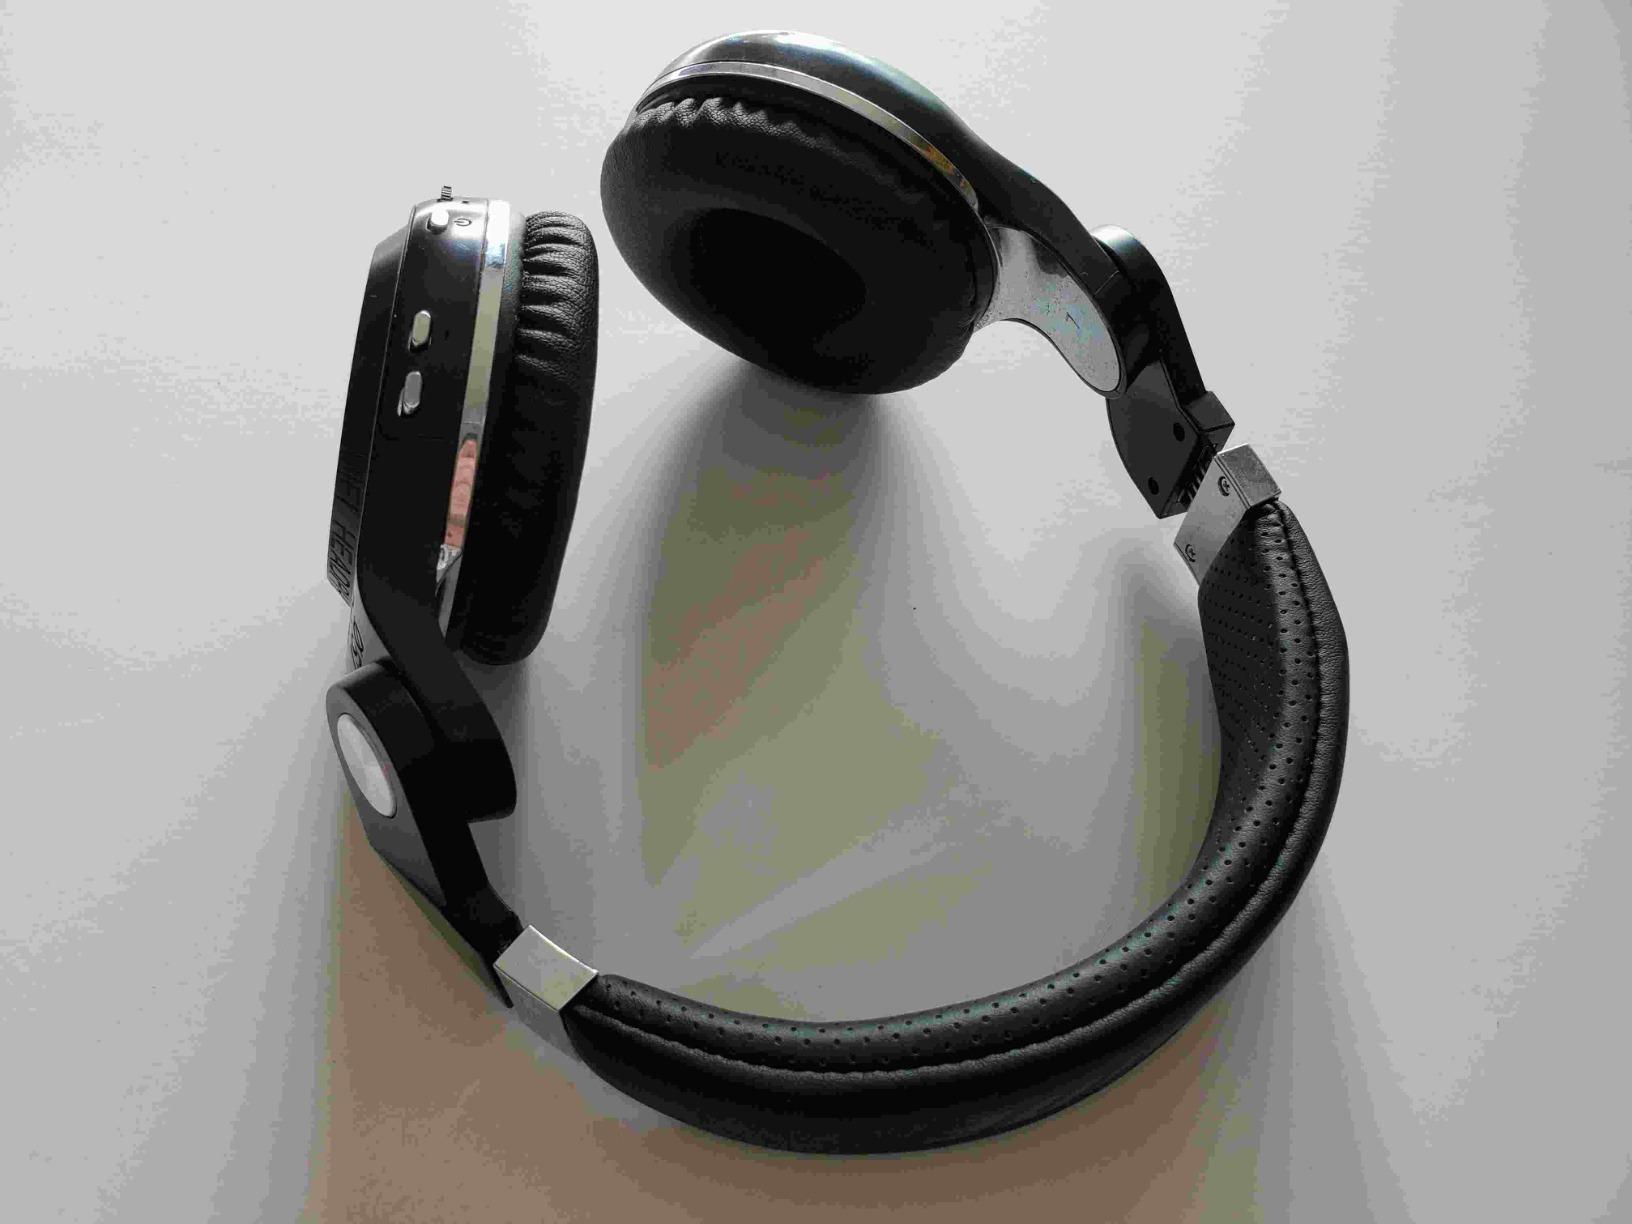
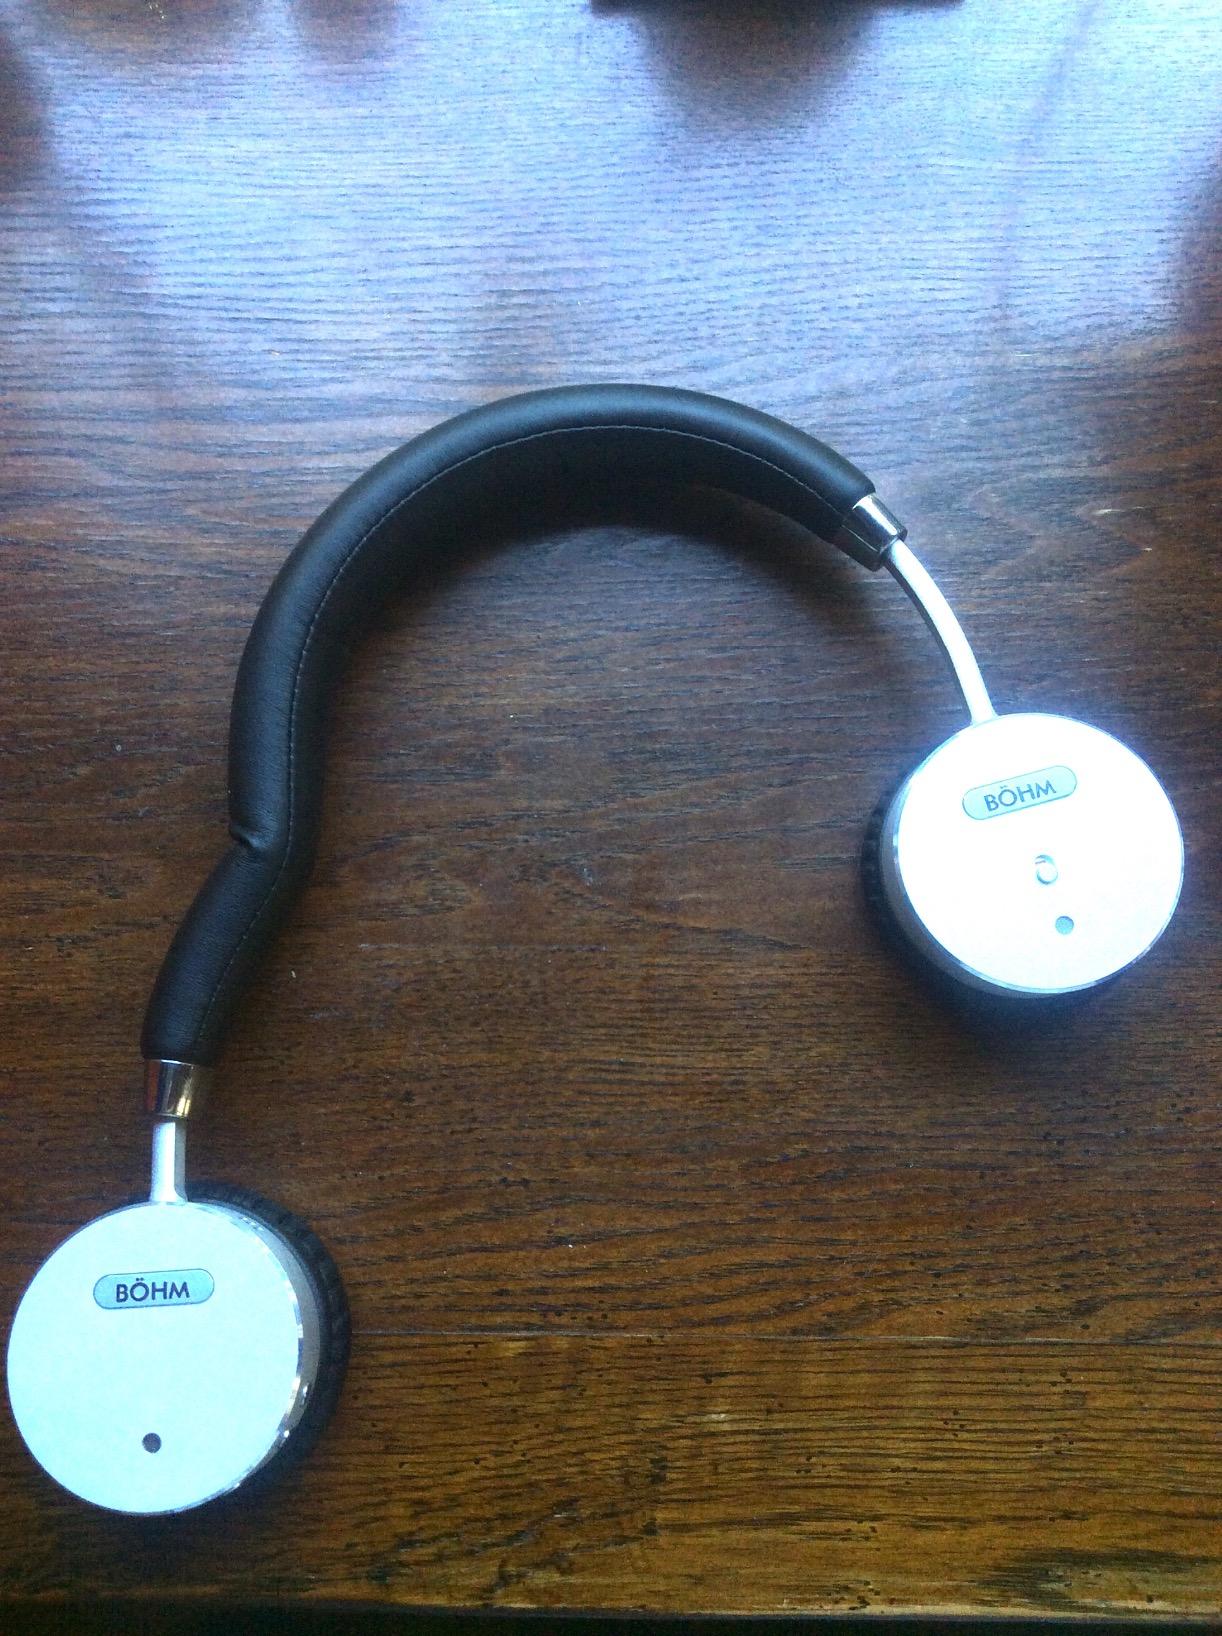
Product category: headphones
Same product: no